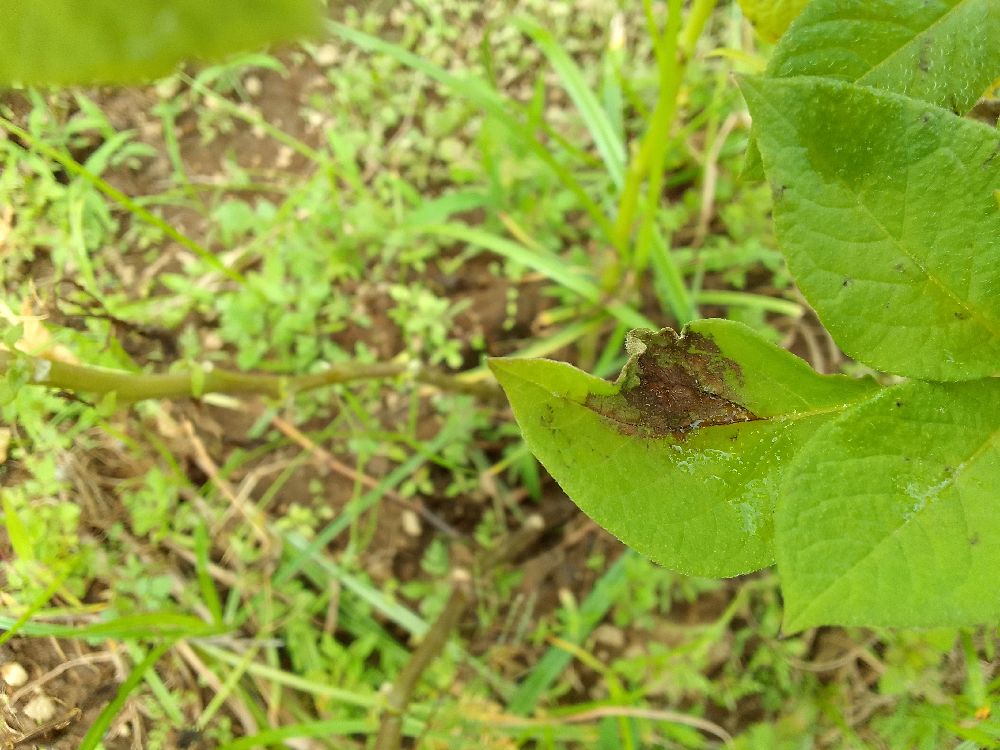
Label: Late blight